Banda Paramasivam

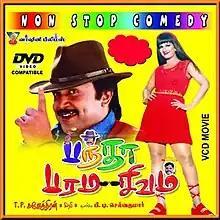
VCD cover

Banda Paramasivam is a 2003 Indian Tamil-language comedy film directed by T. P. Gajendran and produced by P. T. Selvakumar. The film stars Prabhu, Kalabhavan Mani, Abbas, Rambha, Abhinayashree, and Monica while Manivannan, Vinu Chakravarthy, P. Vasu, and Livingston, among others, play supporting roles. The music was composed by Sirpy, and editing was done by Ganesh Kumar. The film was released on 14 April 2003. It is a remake of the Malayalam film "Mattupetti Machan" (1998).